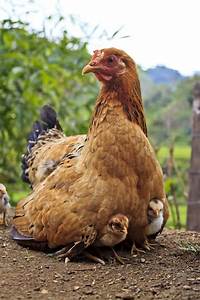
Label: gallina